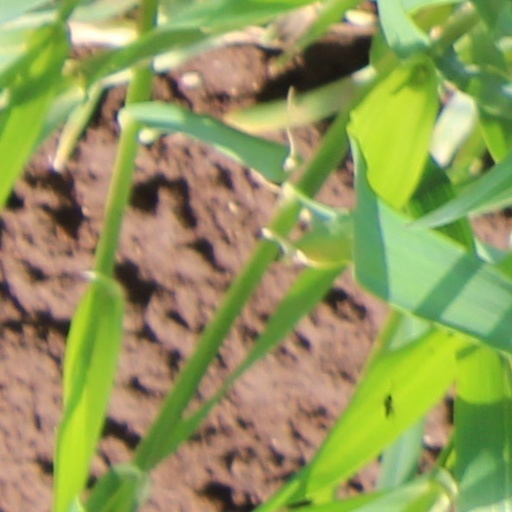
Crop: wheat